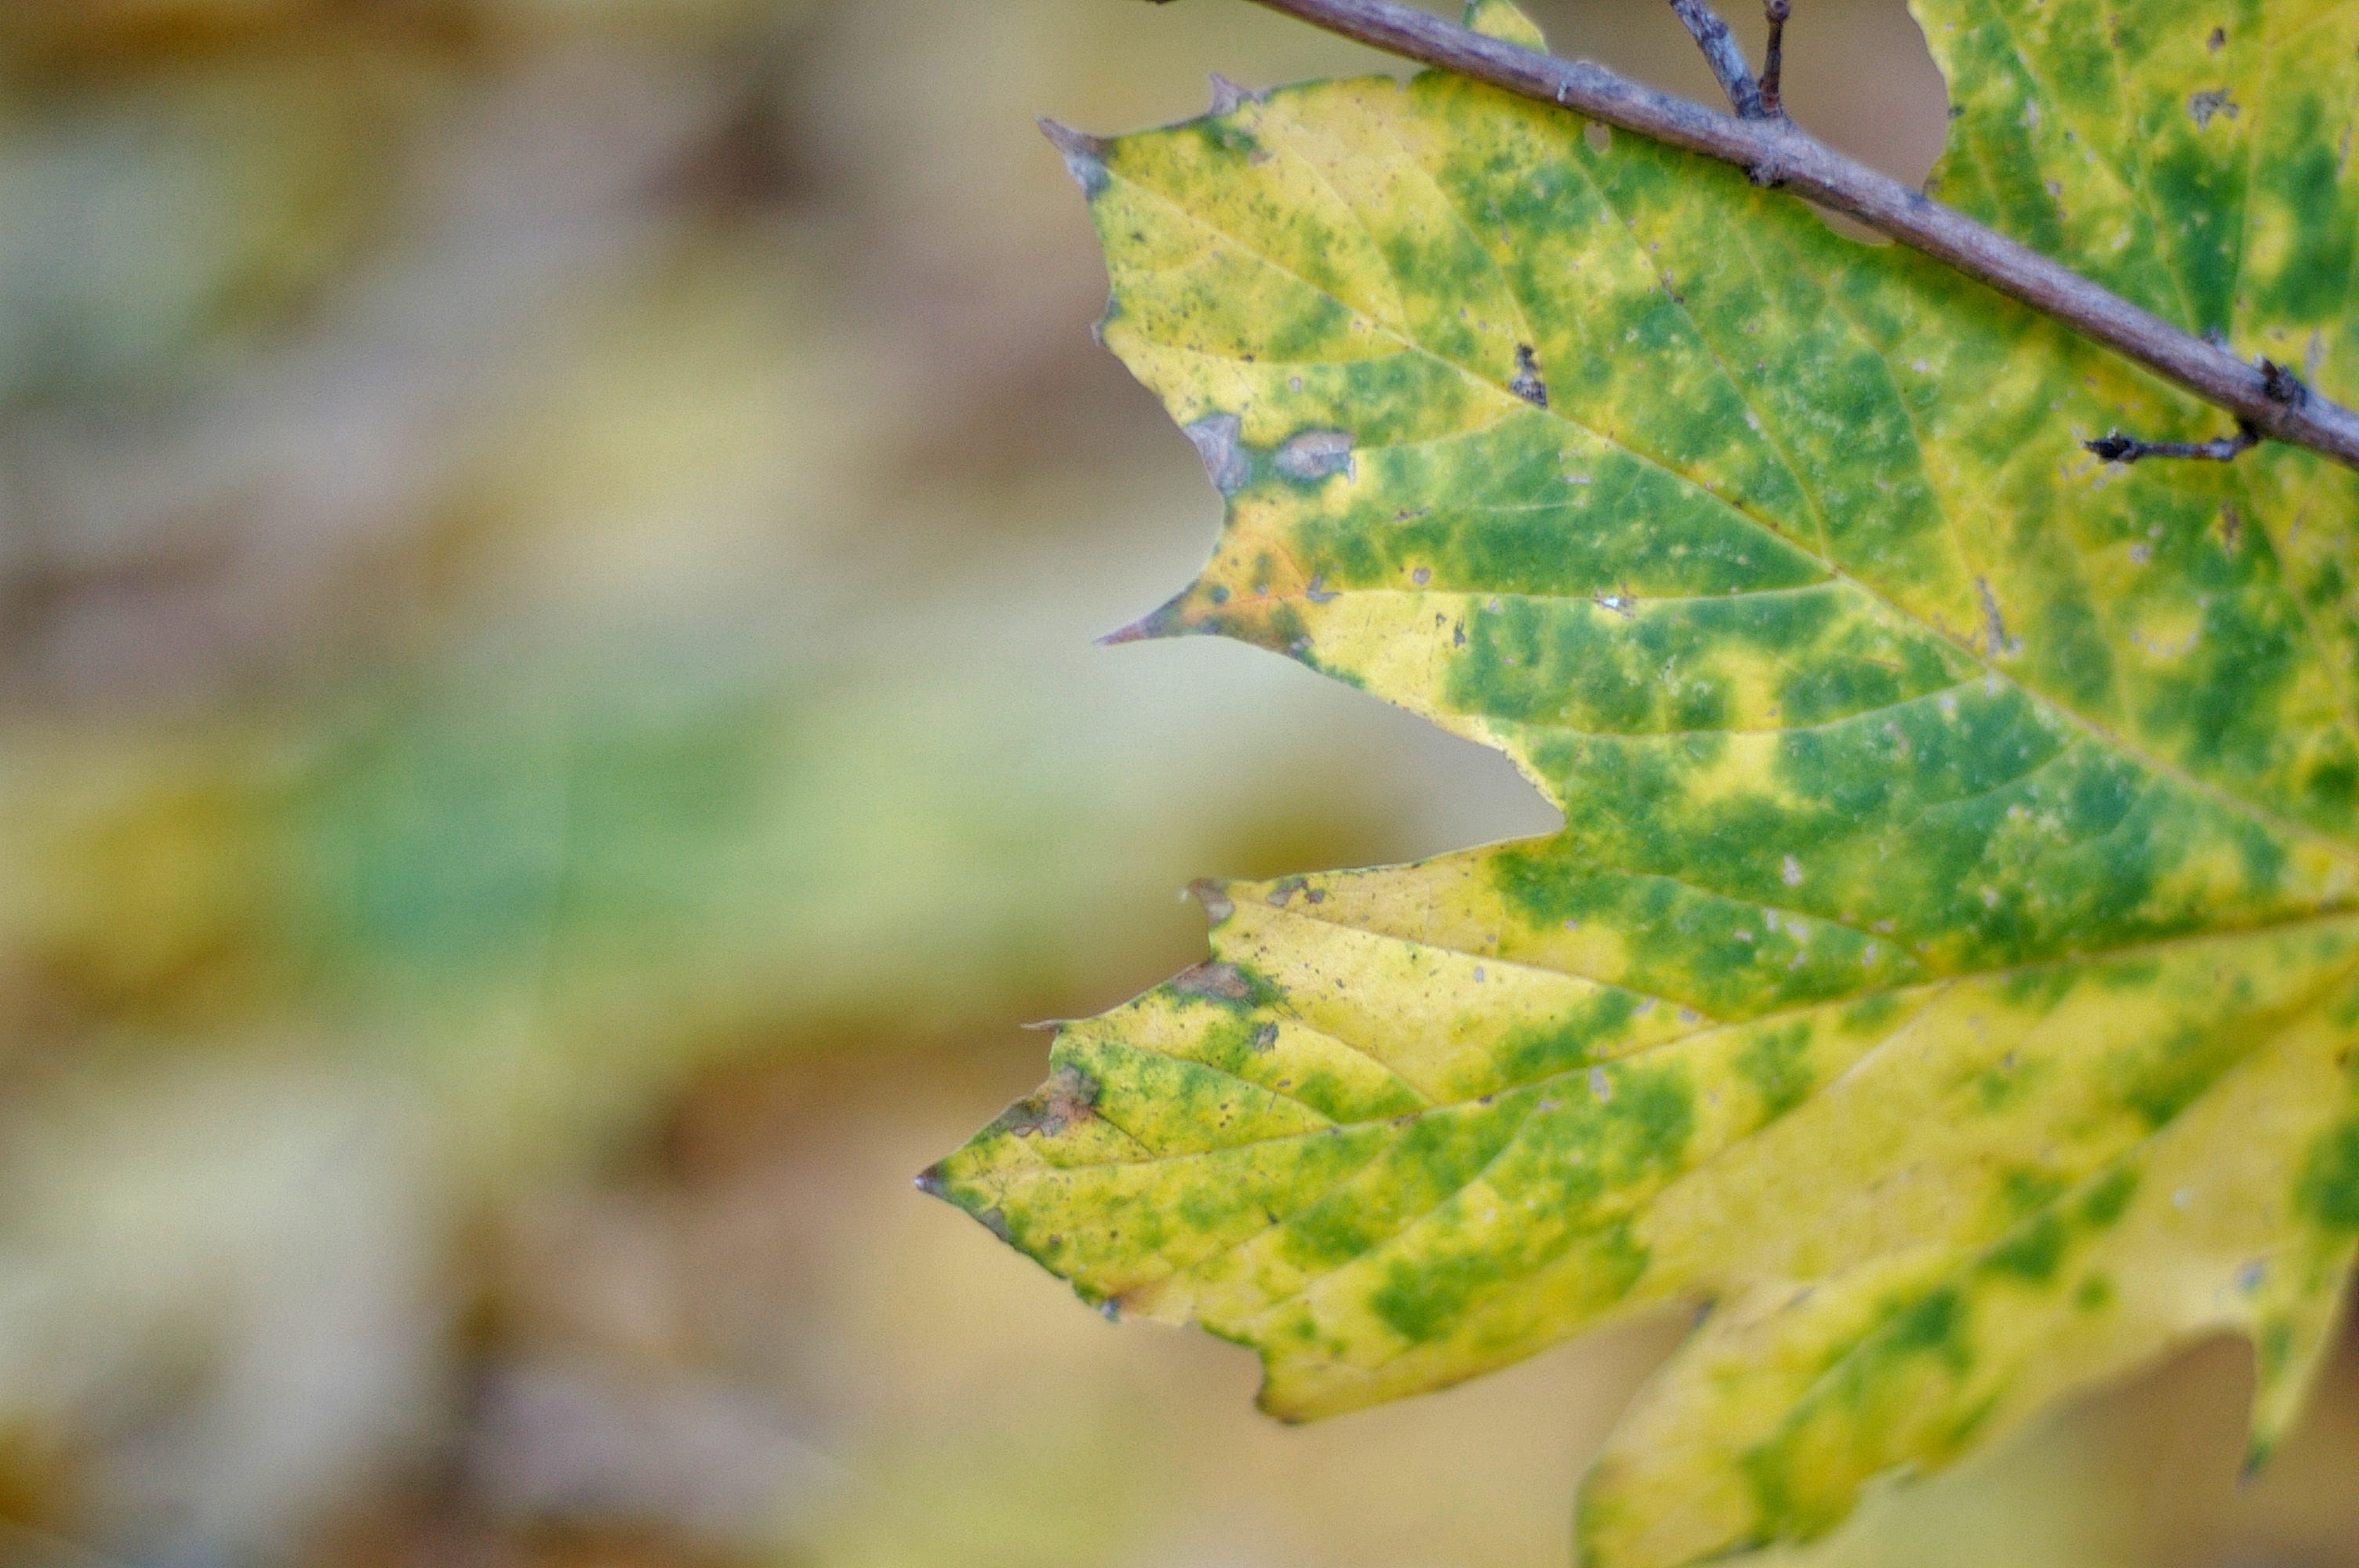
tree, nature, branch, bokeh, plant, leaf, flower, green, produce, autumn, botany, yellow, flora, season, close up, 2011, berlin, pentax, snapseed, bokehlicious, lenstagged, steffenzahn, k100d, justpentax, iamflickr, cosina, voigtlander, 58mm, nokton, 58mmf14, 58mm14, nokton58mmf14slii, 58mmf14nokton, macro photography, cosinavoigtl nder, voigtl ndernokton58mmf14, woody plant, land plant